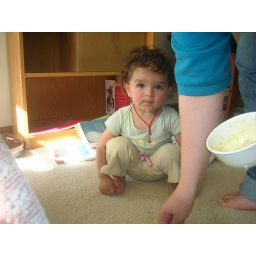
She spilled a bowl of rice all over the floor and was helping me clean it up.